Education in India

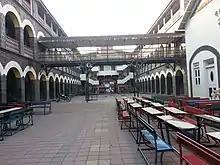
Nutan Marathi Vidyalaya, One of the oldest schools in Pune run by a government aided charitable trust

The Government of India is aware of the plight of higher education sector and has been trying to bring reforms, however, 15 bills are still awaiting discussion and approval in the Parliament. One of the most talked about bill is Foreign Universities Bill, which is supposed to facilitate entry of foreign universities to establish campuses in India. The bill is still under discussion and even if it gets passed, its feasibility and effectiveness is questionable as it misses the context, diversity and segment of international foreign institutions interested in India. One of the approaches to make internationalisation of Indian higher education effective is to develop a coherent and comprehensive policy which aims at infusing excellence, bringing institutional diversity and aids in capacity building.